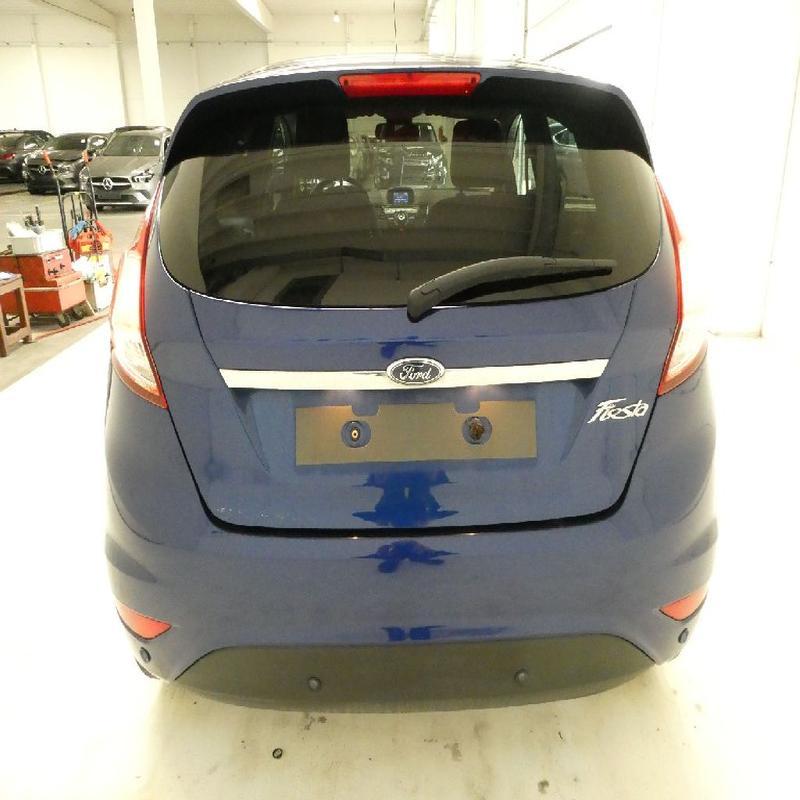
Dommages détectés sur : malle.
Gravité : mineur